Dead or Alive 5 Ultimate

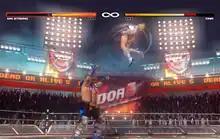
A screenshot of Mr. Strong using the Power Launcher against Tina

Besides having fixed all known bugs, "Dead or Alive 5 Ultimate" adds new training modes from "Dead or Alive 5 Plus": Tutorial (a training mode designed to practice key moves and strategies and consisting of the lesson part and the mission part) and Combo Challenge (a special training mode designed to learn and practice combos), as well as Team Fight mode where the players choose up to seven characters. A new gameplay feature, called the Power Launcher and working similar to the Power Blow of "DOA5" (that can be used only once per round when the player's character's health falls below 50%), launches opponents high into the air, allowing more advanced players to follow up with a combo. Returning characters also gain new combos.